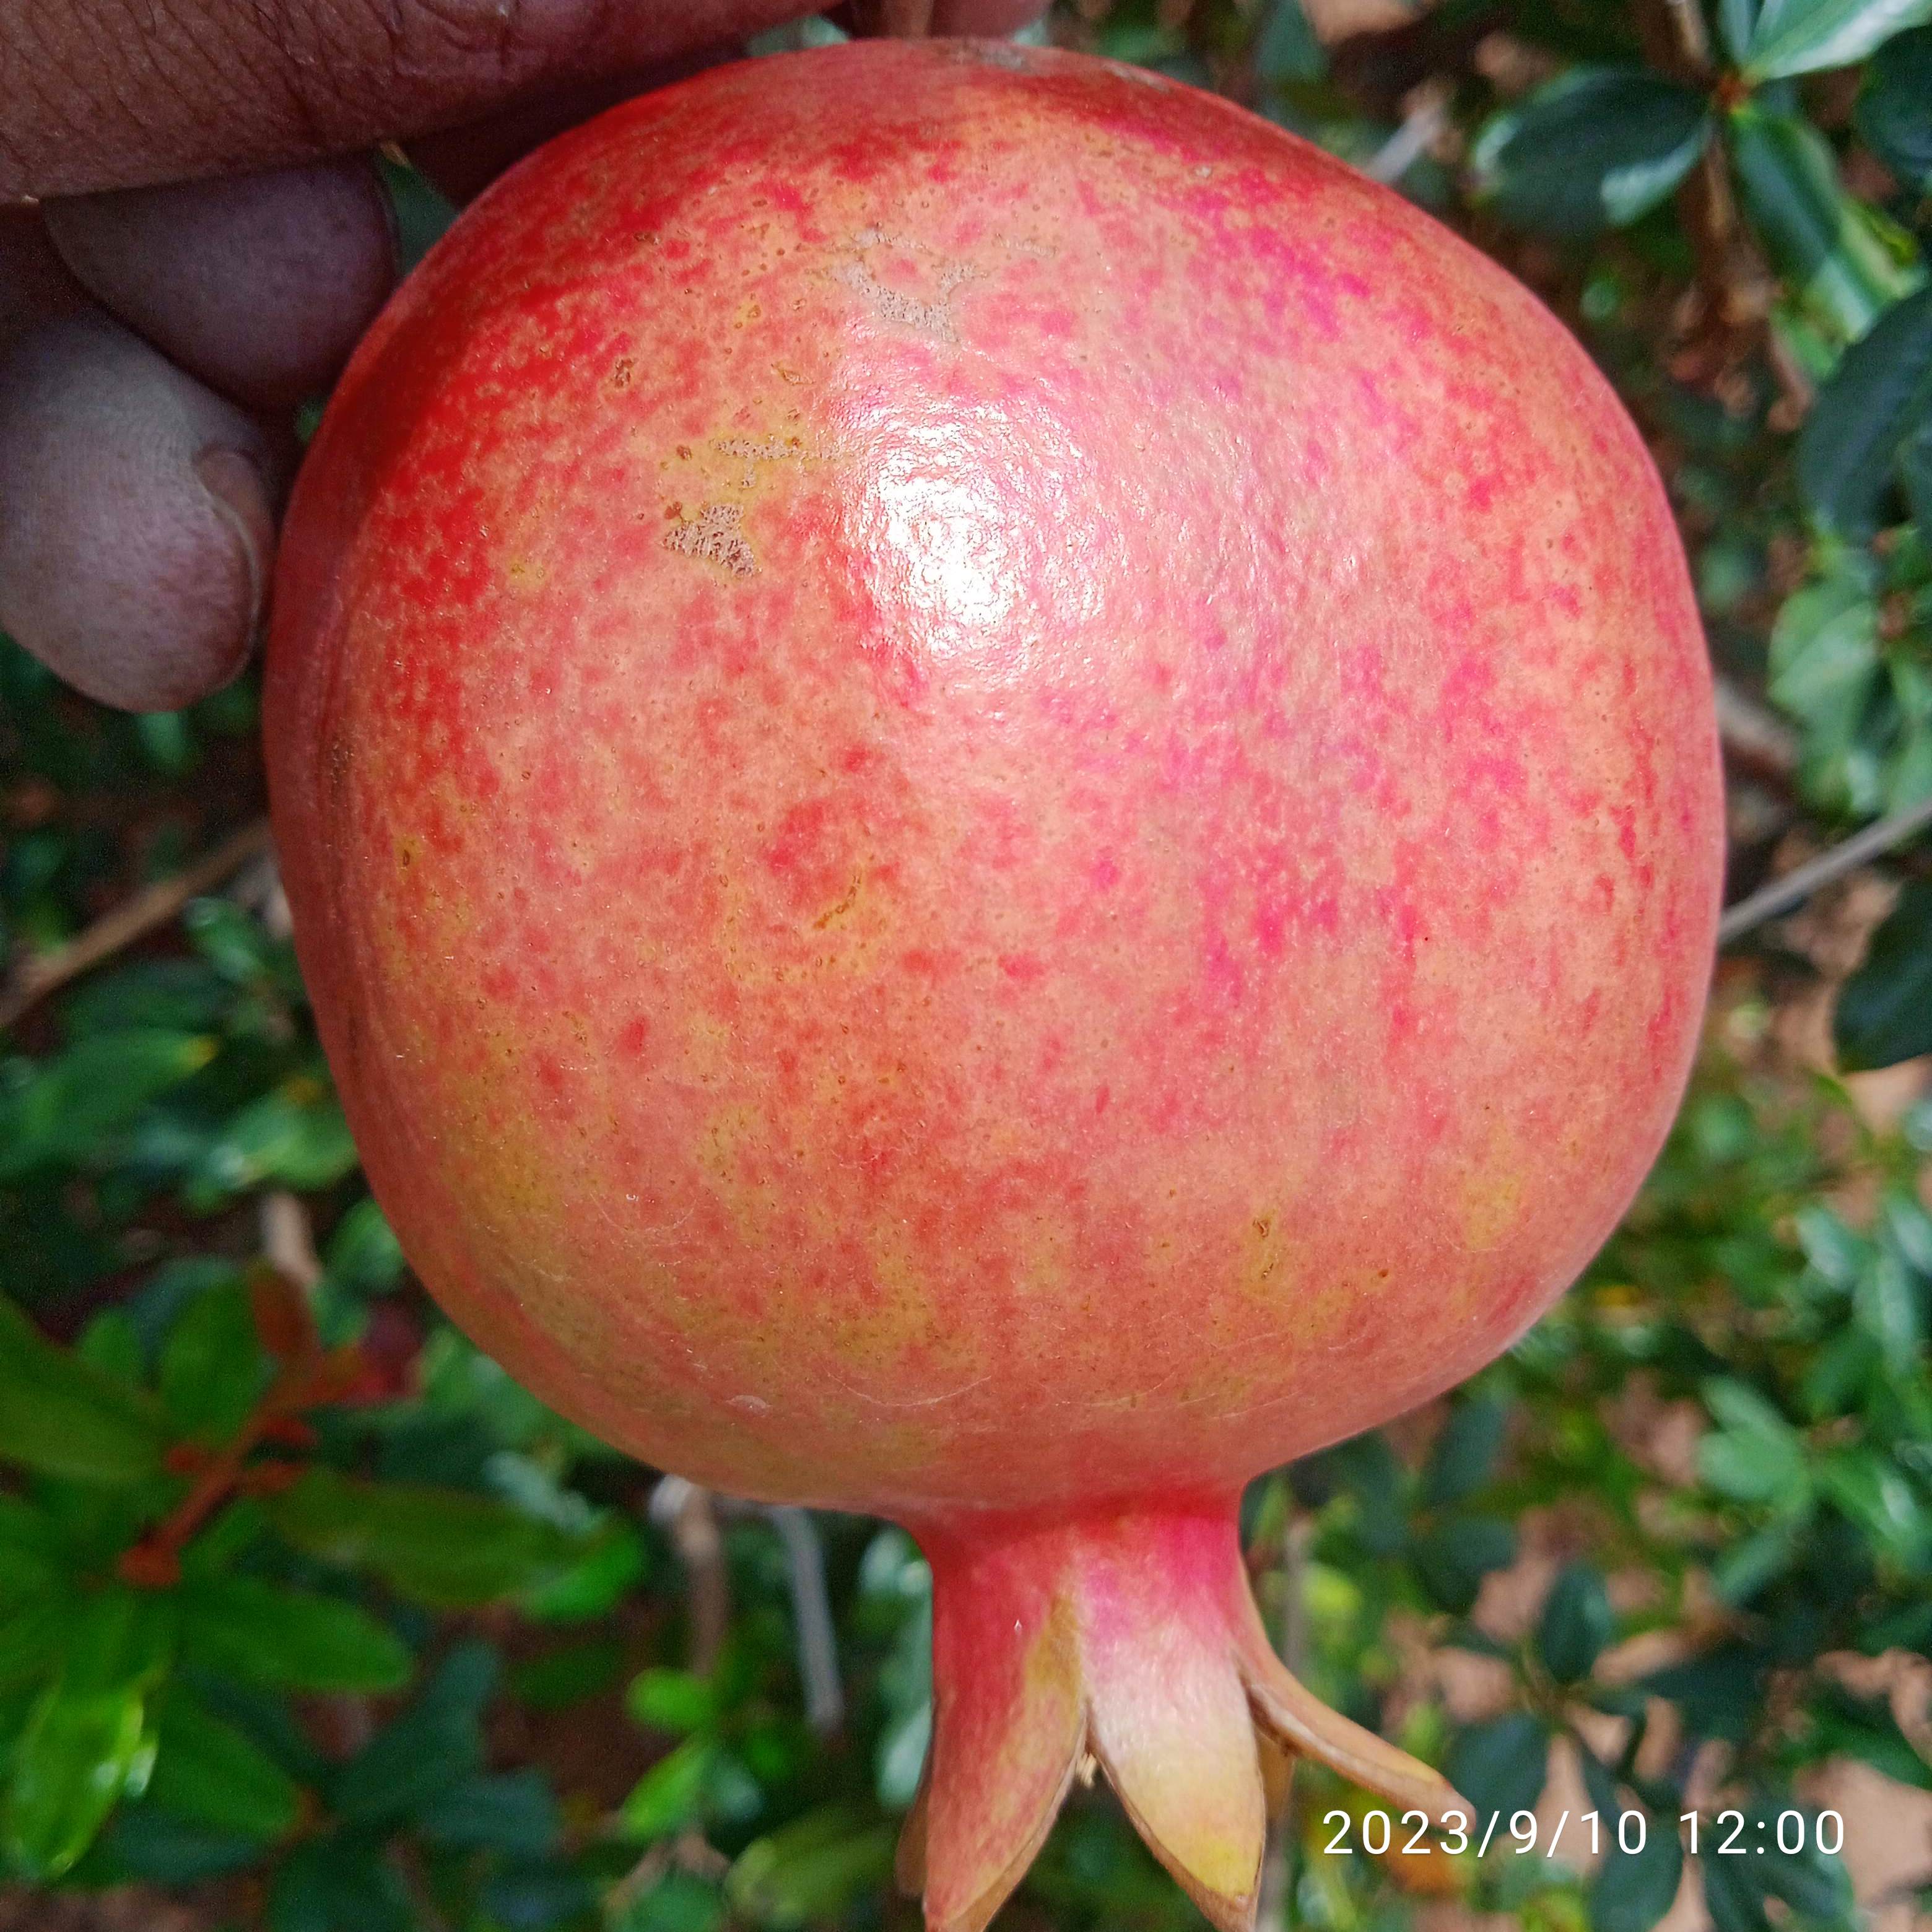
Label: Healthy